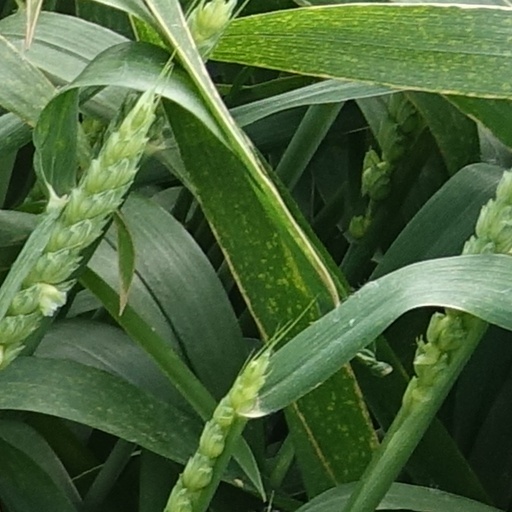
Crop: wheat